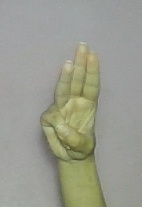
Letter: thaa